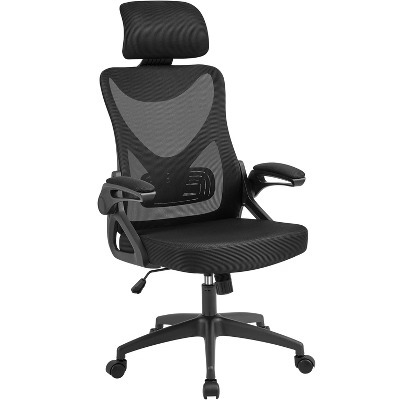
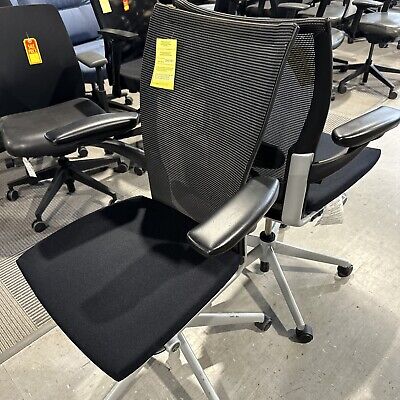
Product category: items_chair
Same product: no